Hurricane Sandy

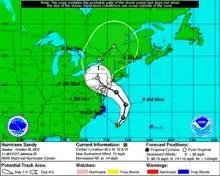
The National Hurricane Center (NHC)'s forecast for the storm as of October 28, 2012

On October 23, 2012, the path of Hurricane Sandy was correctly predicted by the European Centre for Medium-Range Weather Forecasts (ECMWF) headquartered in Reading, England nearly eight days in advance of its striking the American East Coast. The computer model noted that the storm would turn west towards land and strike the New York/New Jersey region on October 29, rather than turn east and head out to the open Atlantic as most hurricanes in this position do. By October 27, four days after the ECMWF made its prediction, the National Weather Service and National Hurricane Center confirmed the path of the hurricane predicted by the European model. The National Weather Service was criticized for not employing its higher-resolution forecast models the way that its European counterpart did. A hardware and software upgrade completed at the end of 2013 enabled the weather service to make predictions more accurate and farther in advance than the technology in 2012 had allowed.